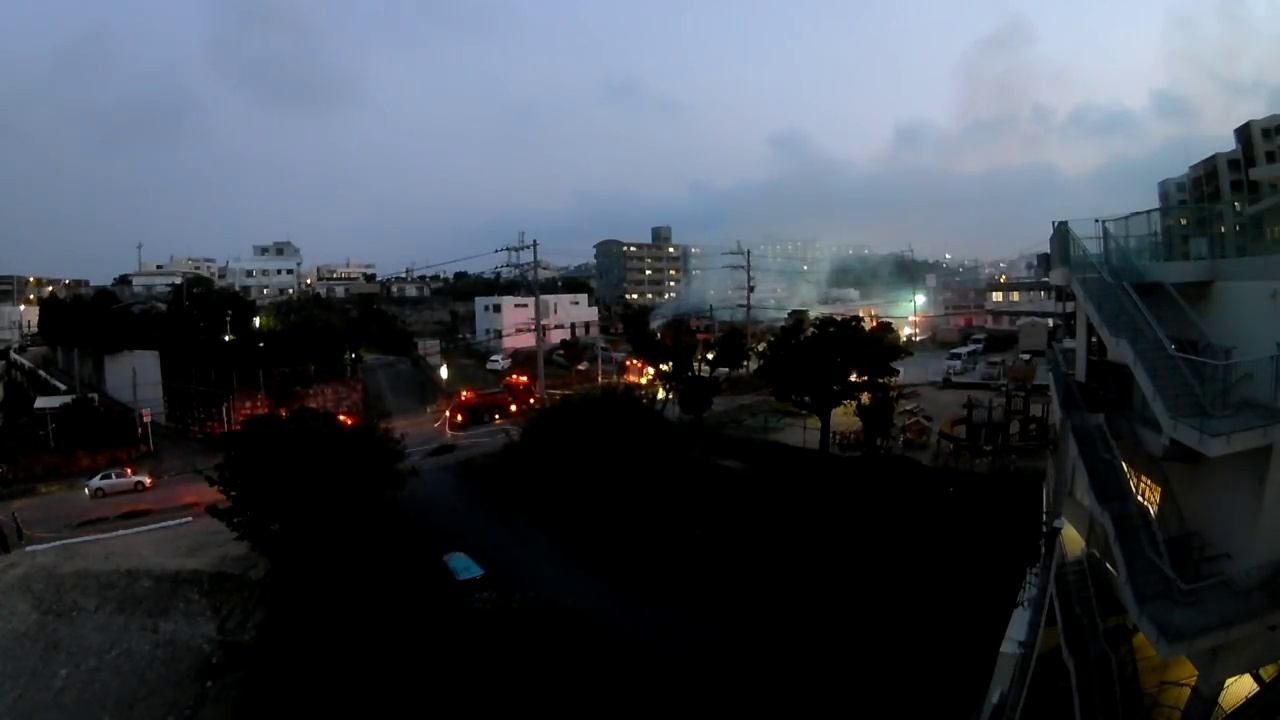
Fire: no
Smoke: yes